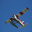
Label: airplane